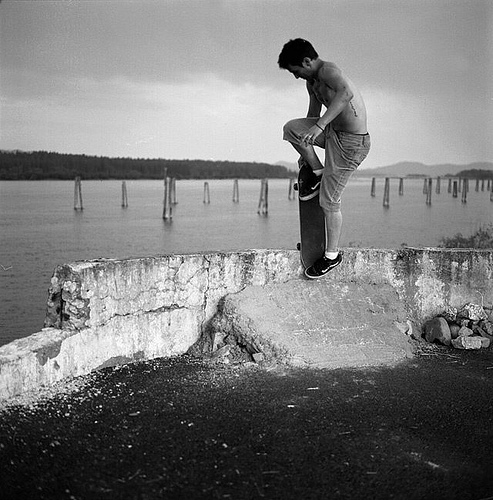
user: Given an image and a question. Answer the question in a short answer. Question: What famous alcohol does this resemble? Short Answer:
assistant: captain morgan